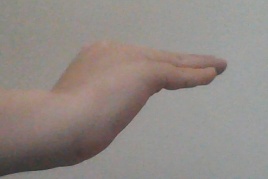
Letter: haa